Randy Dobnak

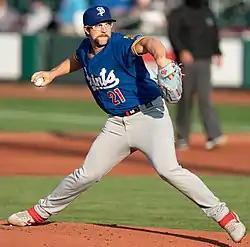
Dobnak with the St. Paul Saints in 2021

Randy Travis William Dobnak (born January 17, 1995) is an American professional baseball pitcher in the Detroit Tigers organization. He has previously pitched in Major League Baseball (MLB) for the Minnesota Twins. He made his debut in 2019. Listed at and , he throws and bats right-handed.